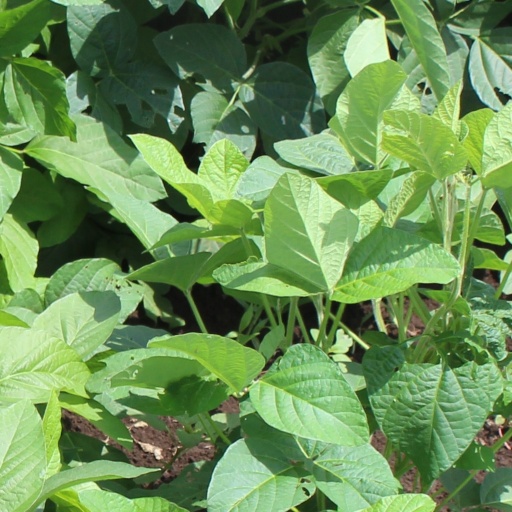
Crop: soybean